Perry Nuclear Generating Station

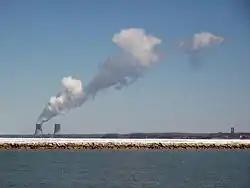
Perry as seen from Headlands Park, Ohio

The Perry Nuclear Power Plant is located on a site on Lake Erie, northeast of Cleveland in North Perry, Ohio, US. The nuclear power plant is owned and operated by Vistra Corporation.